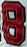
Number: 8